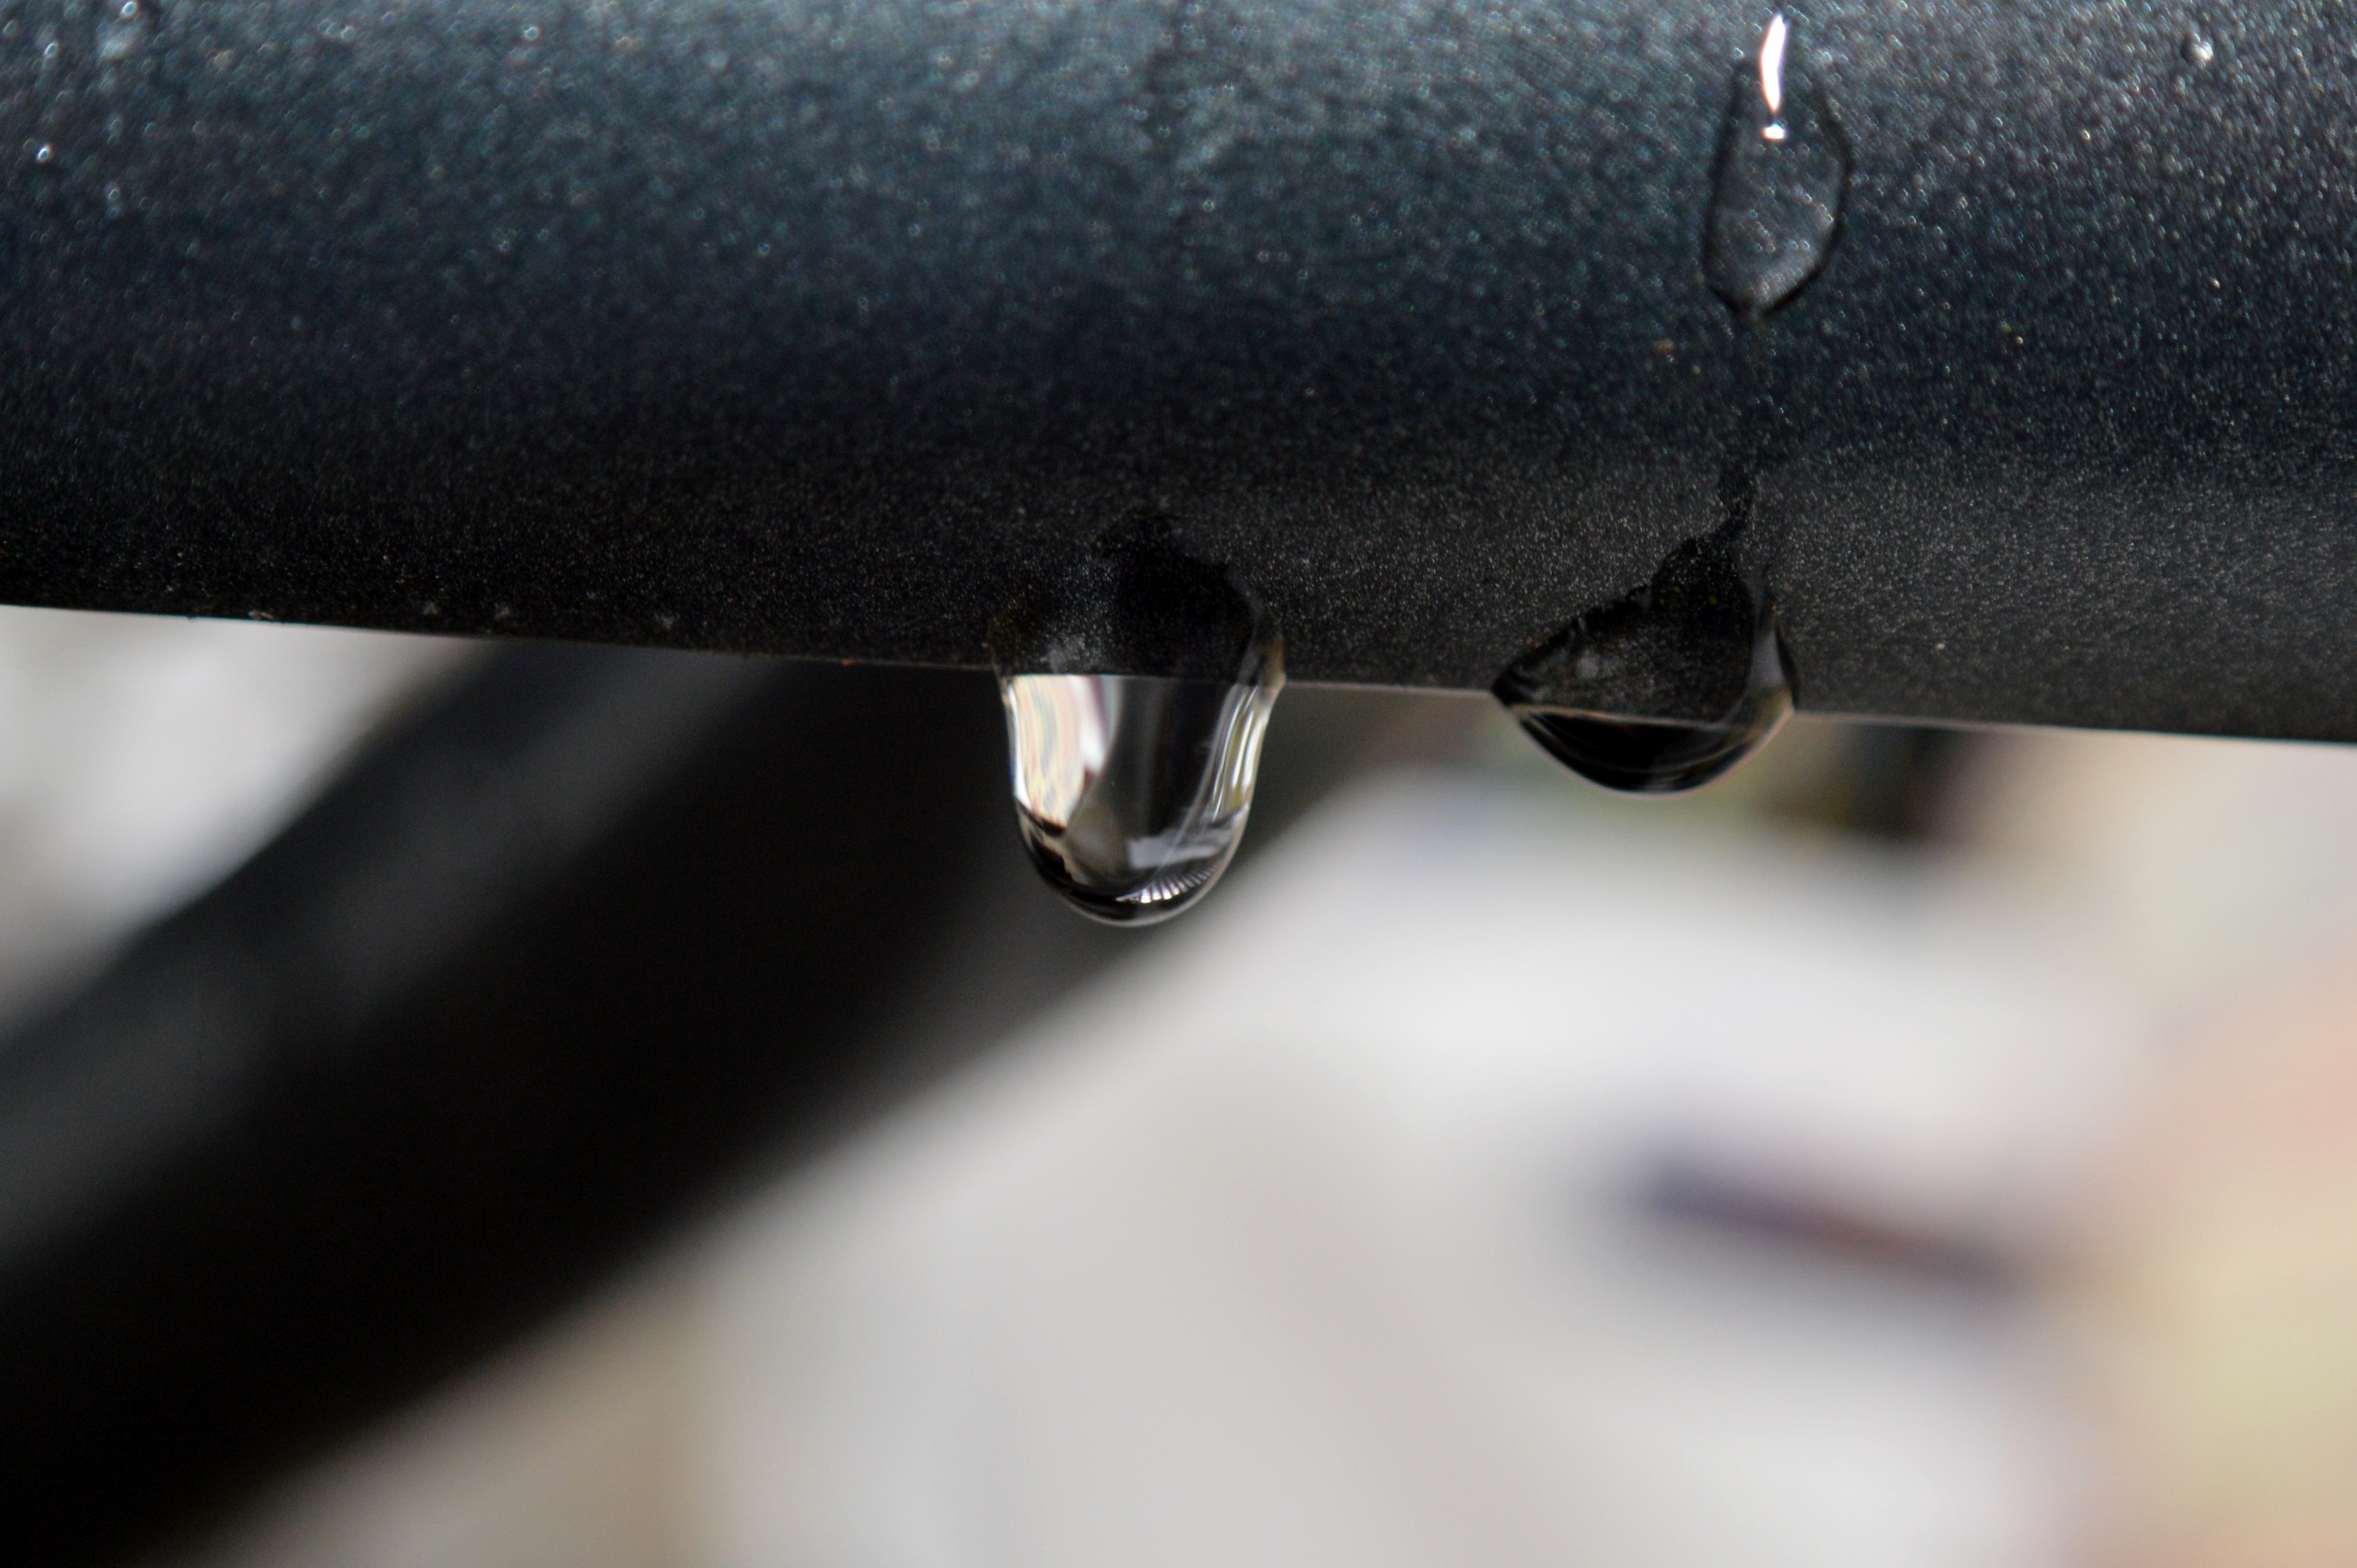
water, wheel, rain, wet, macro, black, weapon, drip, close up, gun, macro photography, firearm